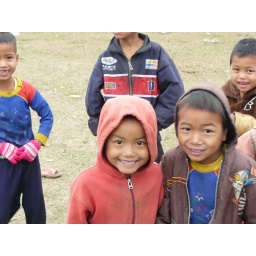
a hill tribe village in muang sing - super cute boys